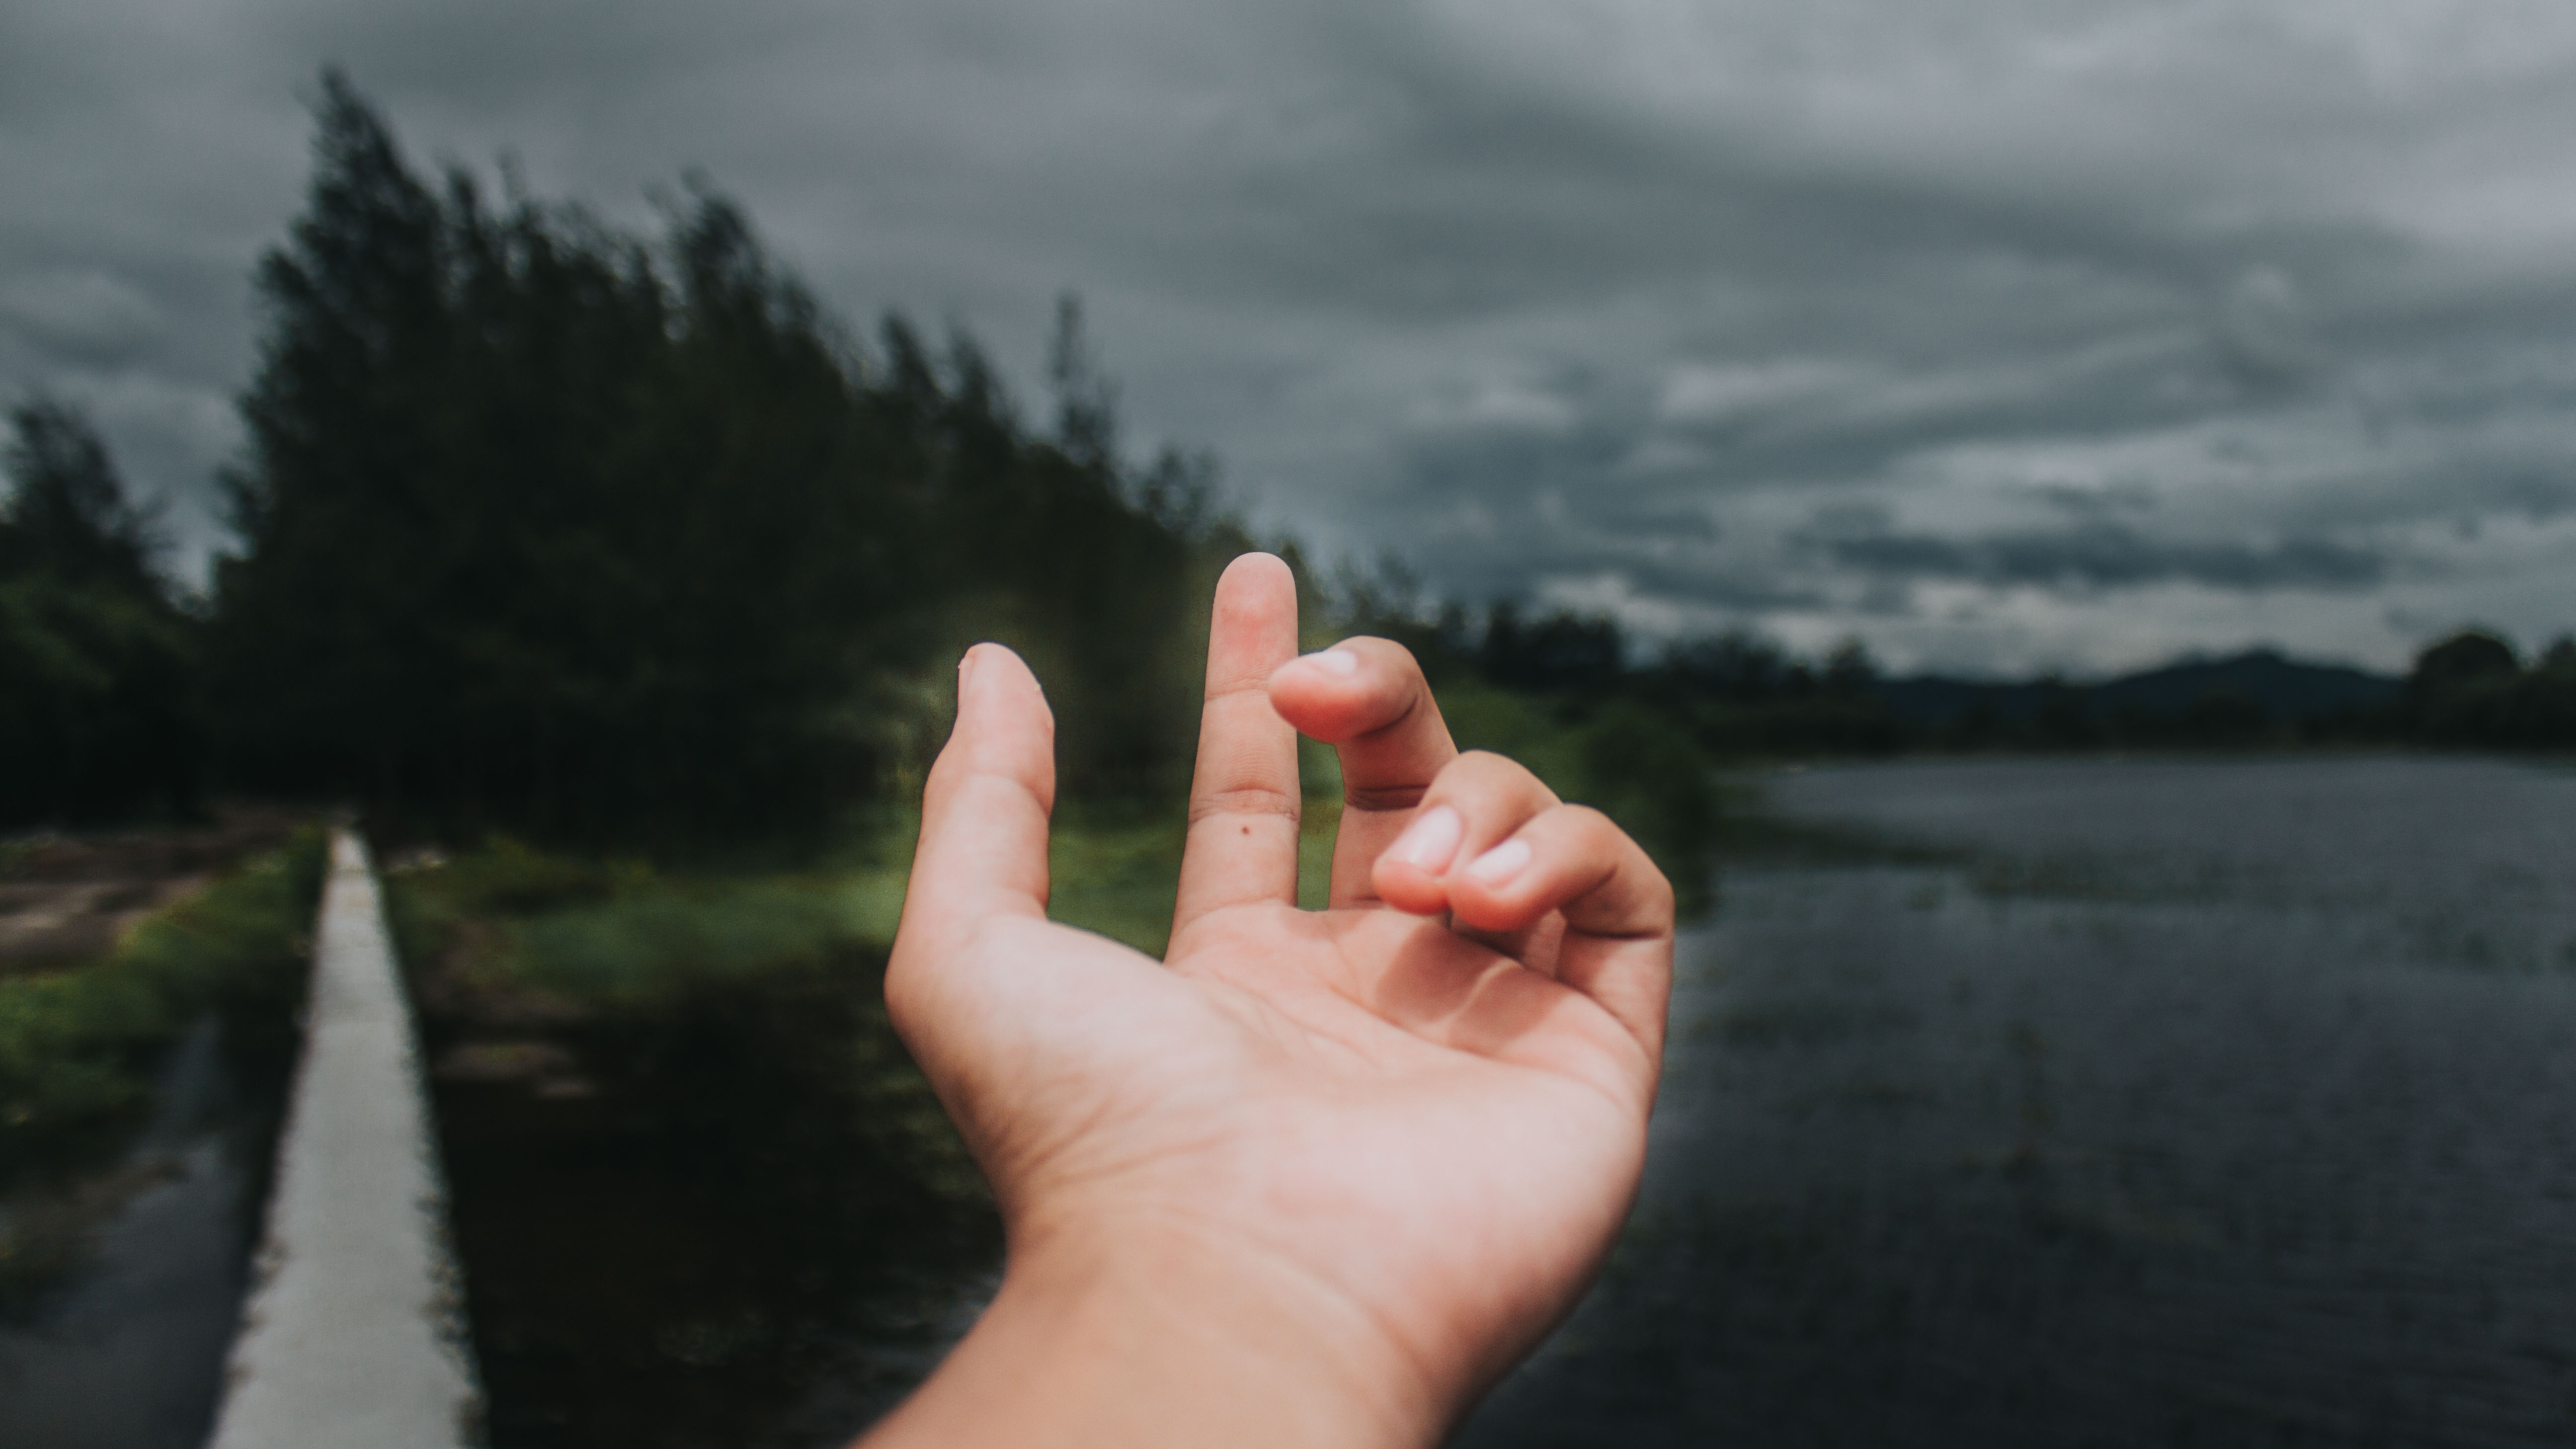
hand, water, sky, finger, cloud, reflection, vacation, grass, thumb, tree, girl